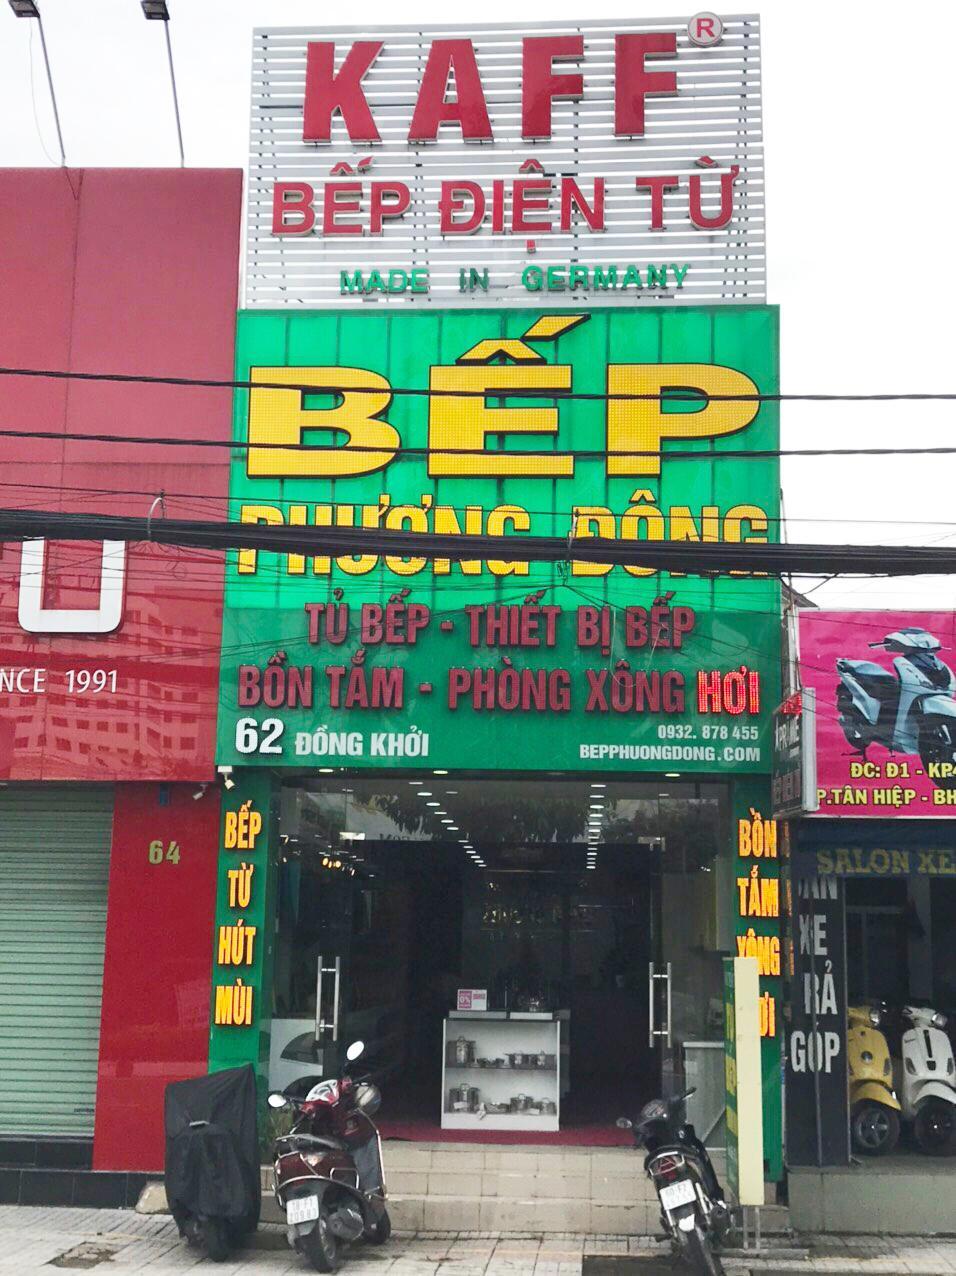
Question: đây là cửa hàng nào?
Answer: cửa hàng bếp phương đông